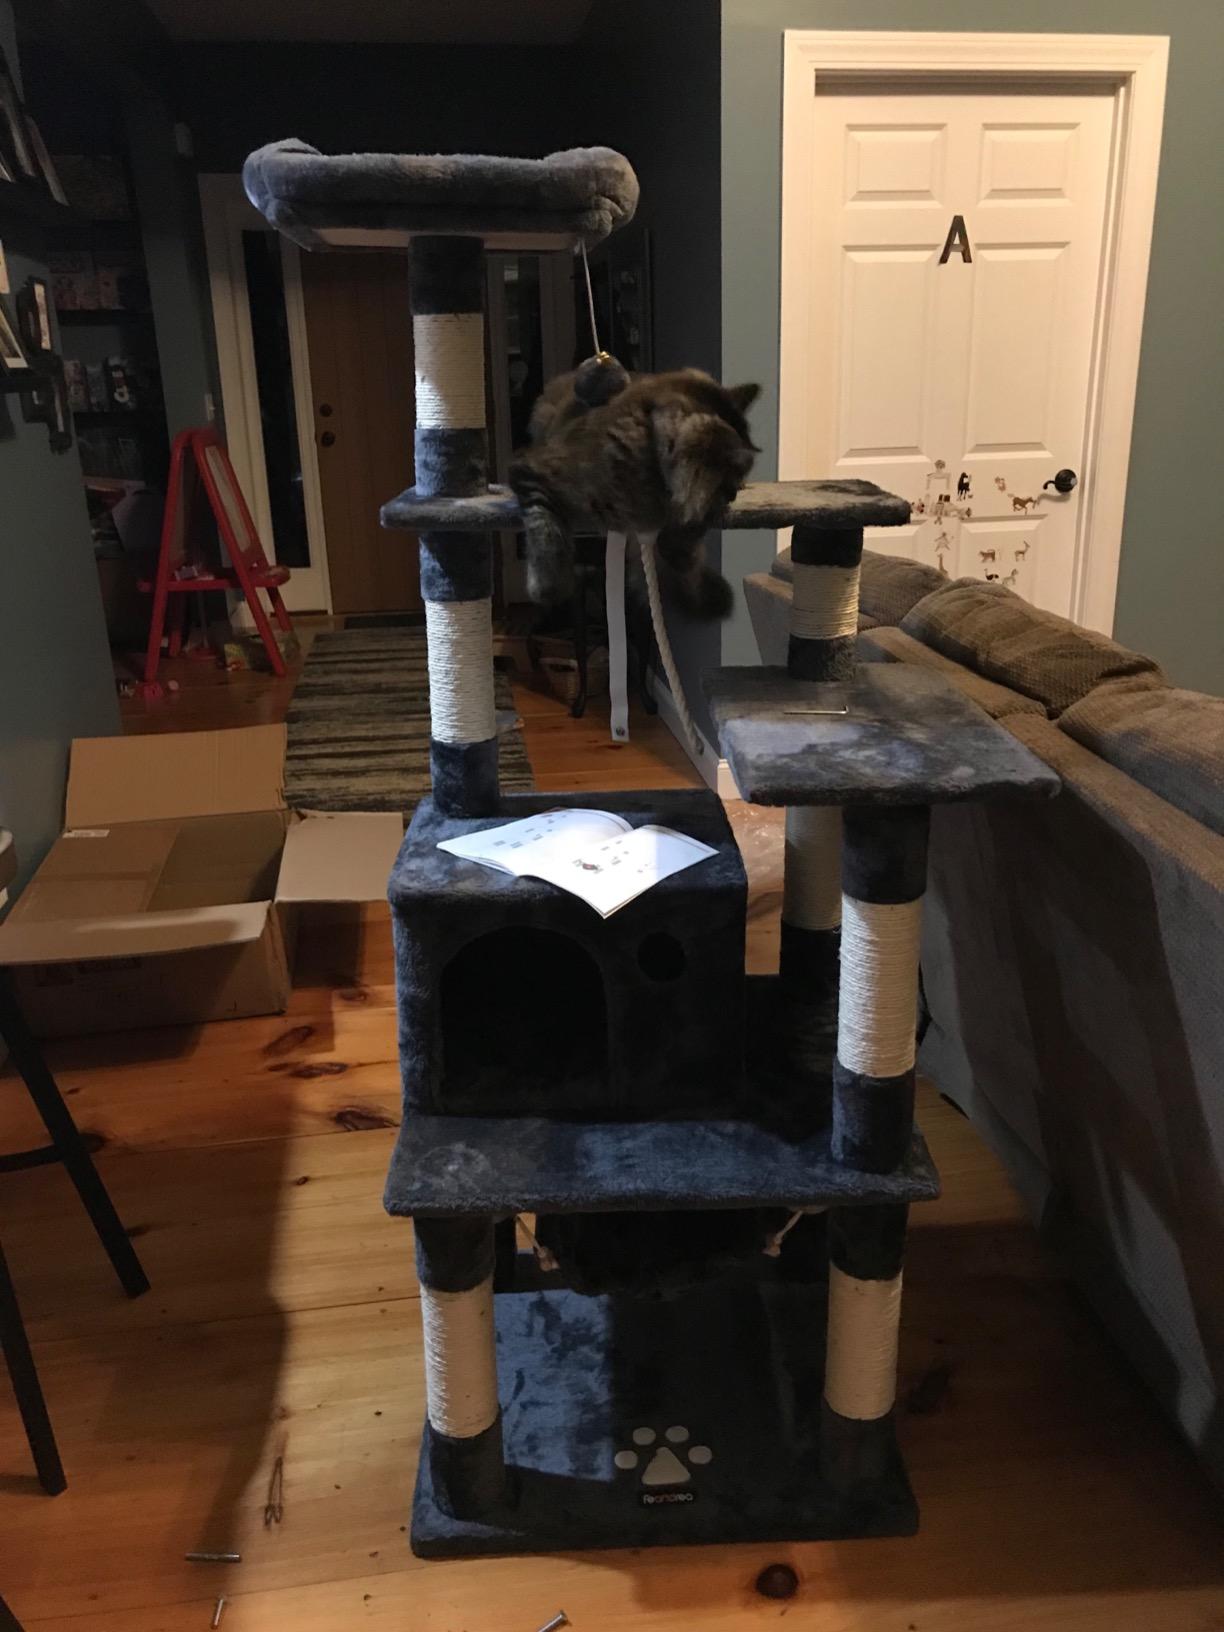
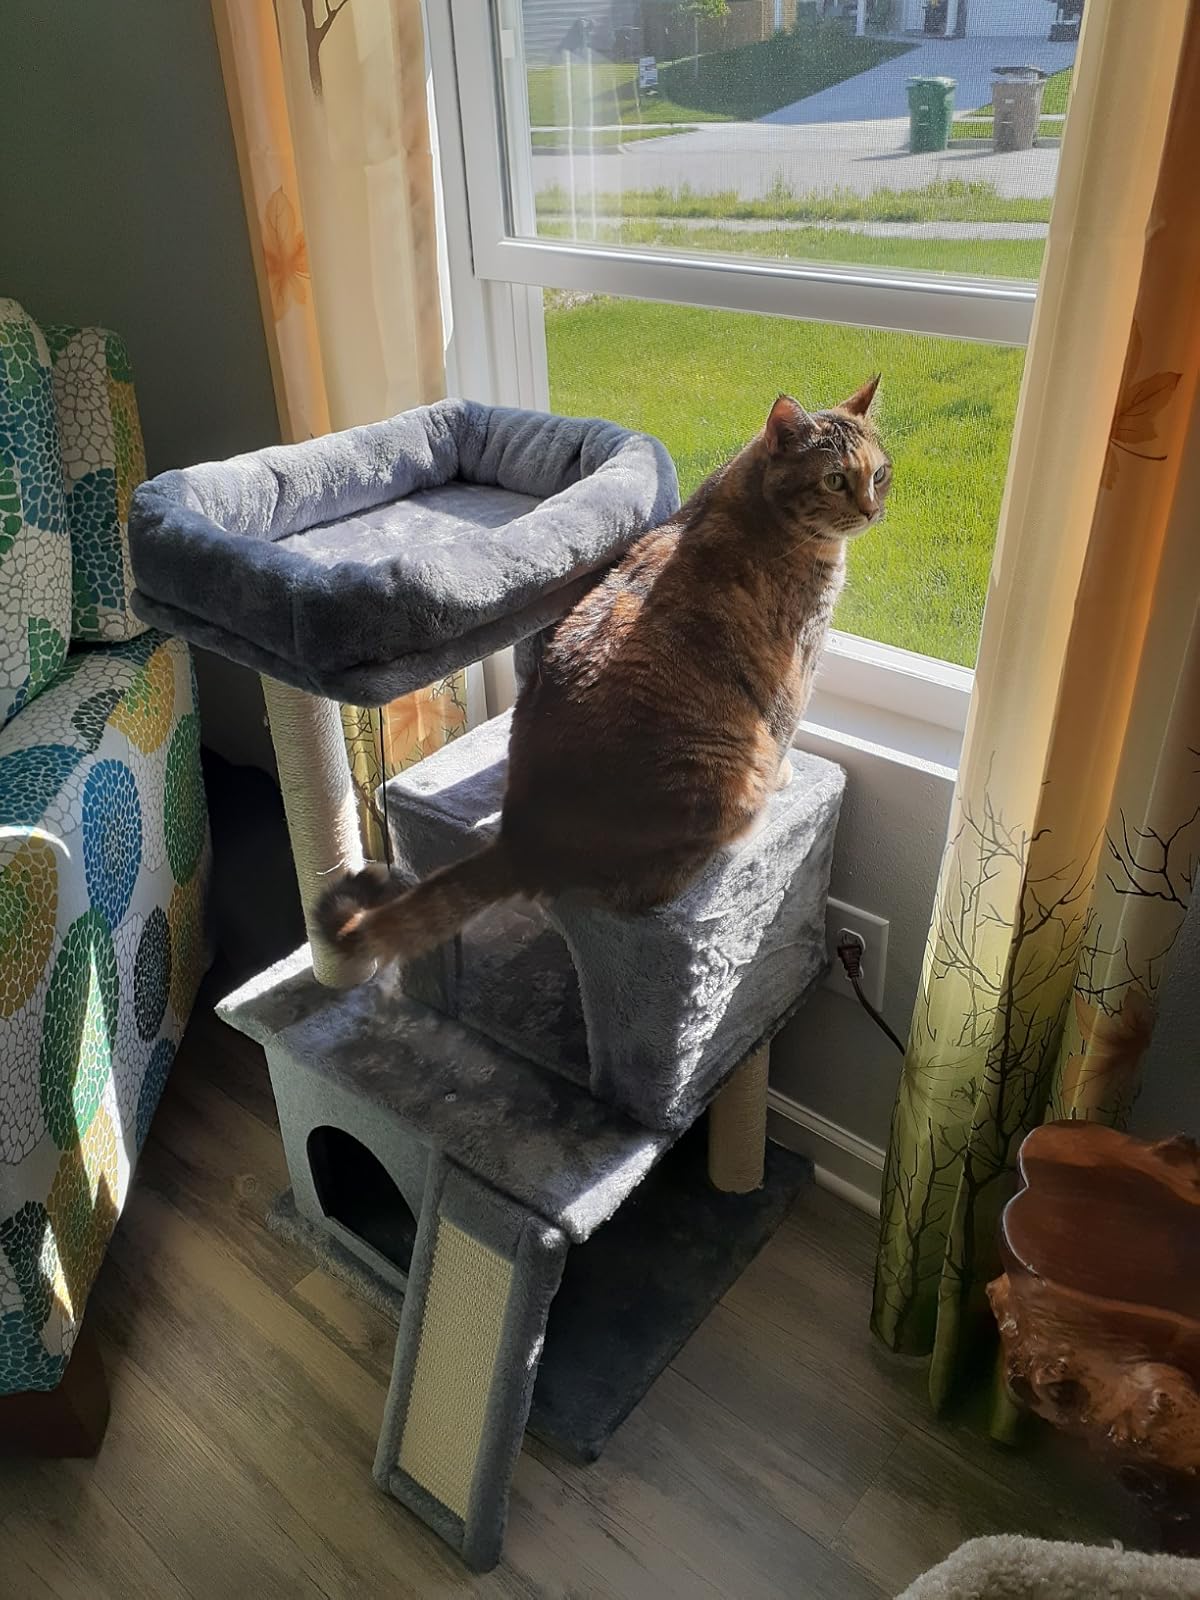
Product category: items_cat tree
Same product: no